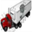
Label: truck